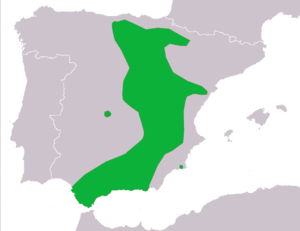
Discoglossus jeanneae est une espèce d'amphibiens de la famille des Alytidae.